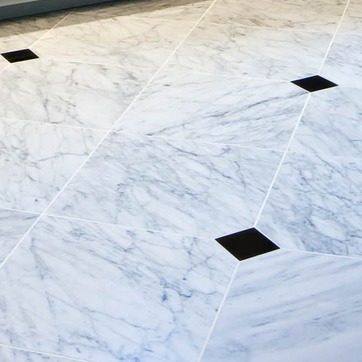
Material: polishedstone